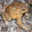
Label: frog